Historical regions of the United States

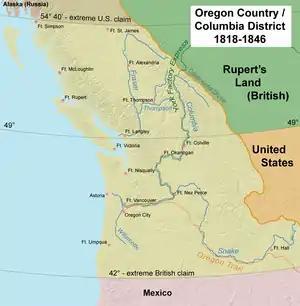
The Oregon Country. The dispute over Oregon, between Britain and the U.S., led to an uneasy, parallel governing of the territory for almost 30 years.

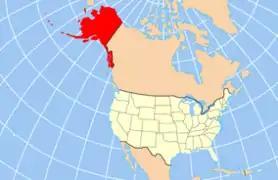
Seward's Folly. The controversial purchase of Alaska from Russia in 1867 turned out to be a great deal for the U.S. when the area proved to contain a treasure trove of natural resources.

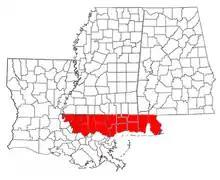
The Baton Rouge and Mobile Districts of Spanish West Florida, claimed by the United States, spanned parts of three later states. The Spanish province also included part of the present-day state of Florida.

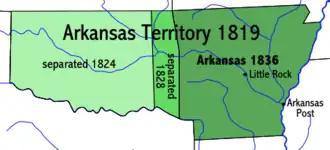
Progression of the two territorial governments, 1819–1836: Indian Territory is in teal; Arkansas is in dark green; western portion of Lovely's Purchase is in light green (to Indian Territory, 1828)

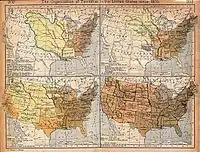
United States territorial expansion since 1803, maps by William R. Shepherd (1923)

The following are state cessions made during the building of the U.S.